Wal Hannington

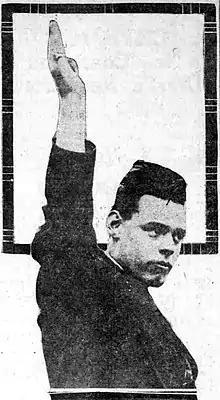
Hannington in 1922

Walter "Wal" Hannington (17 June 1896 – 17 November 1966) was a founding member of the Communist Party of Great Britain and National Organiser of the National Unemployed Workers' Movement, from its formation in 1921 to its end in 1939. In later years, he became an official of the Amalgamated Engineering Union.